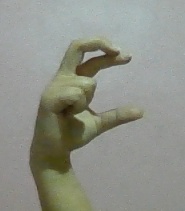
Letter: thal